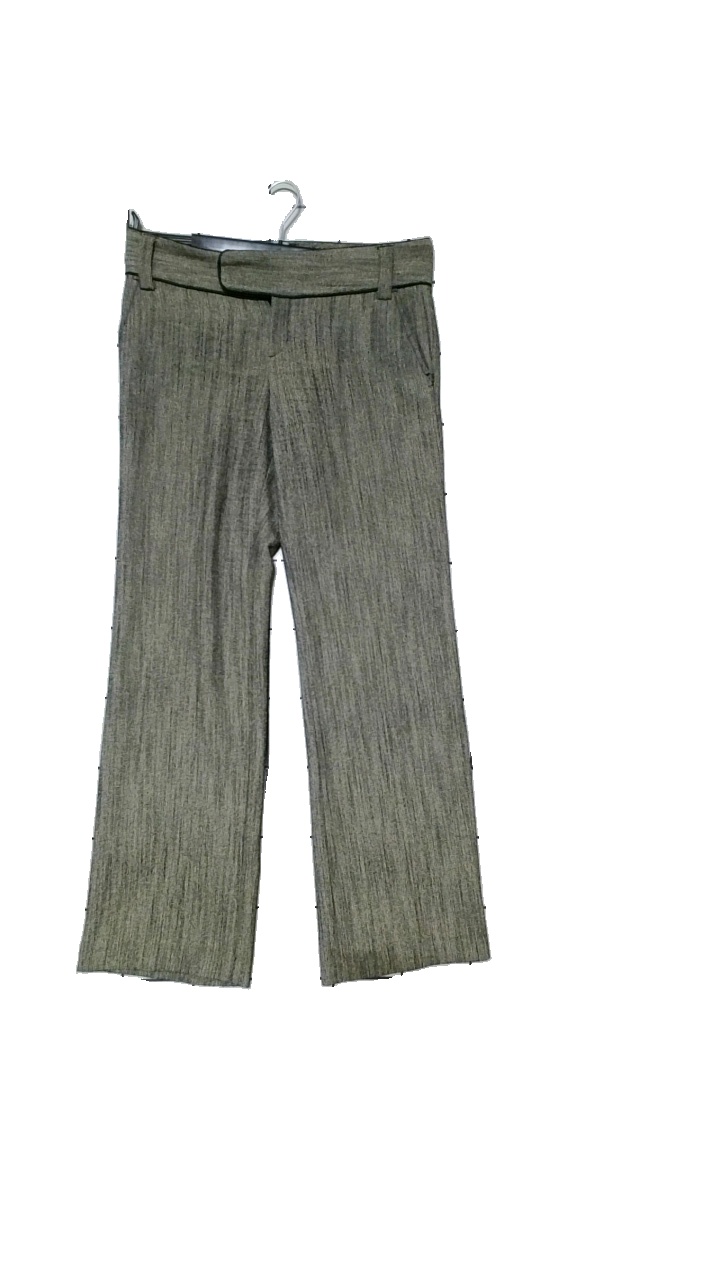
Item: Trousers (Ladies)
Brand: Inwear
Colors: Grey
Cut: None
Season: Winter
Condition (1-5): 4
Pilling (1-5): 4
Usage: Reuse
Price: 100-150